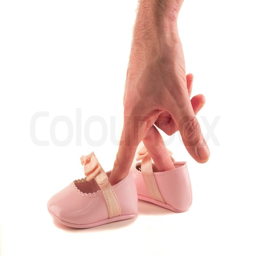
stock image ofa hand with fingers stepping into a cute little pair of pink , glossy , baby shoes .